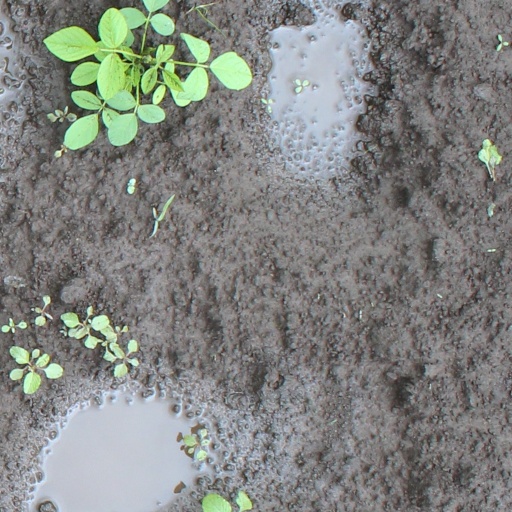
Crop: soybean